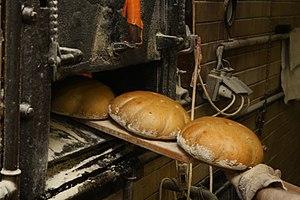
Le pain est l'aliment de base traditionnel de nombreuses cultures. Il est fabriqué à partir des ingrédients qui sont la farine et l'eau. Il contient généralement du sel. D'autres ingrédients s'ajoutent selon le type de pain et la manière dont il est préparé culturellement. Lorsqu'on ajoute le levain ou la levure, la pâte du pain est soumise à un gonflement dû à la fermentation.